Du Quoin State Fairgrounds

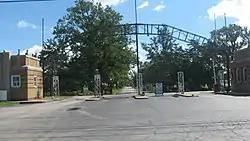
Entrance to the fairgrounds

The Du Quoin State Fairgrounds are located in the city of Du Quoin in Perry County, Illinois, United States. The fairgrounds are located along U.S. Route 51 north of Illinois Route 14. The facilities include the DuQuoin State Fairgrounds Racetrack, an oval track that has hosted AAA, USAC and ARCA races since 1948. The fairgrounds are also home to a horse racing track which hosted the Hambletonian Stakes from 1957 to 1980 and the World Trotting Derby from 1981 to 2009.